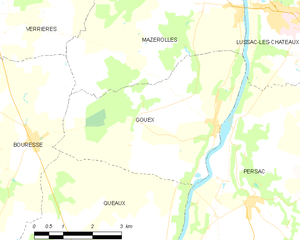
Carte des communes françaises Gouex